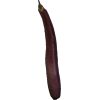
Label: Eggplant long 1